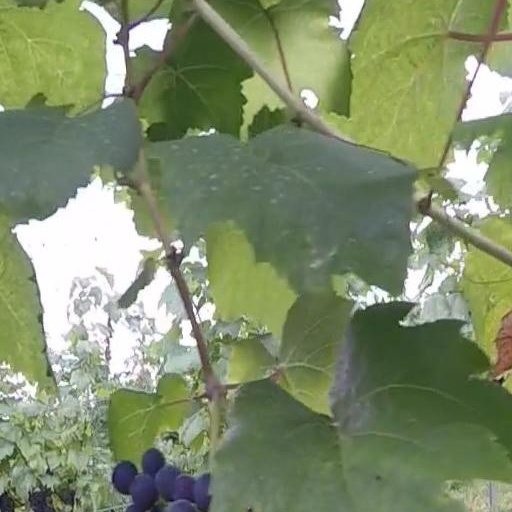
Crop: grape